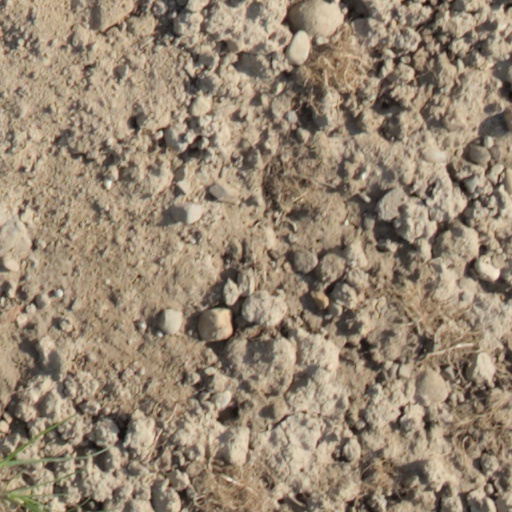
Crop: wheat